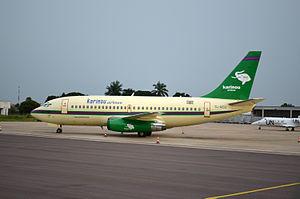
Karinou Airlines est une compagnie aérienne centrafricaine basée à Bangui. Elle débute ses activités en 2012 sous le nom de Centrafricair.